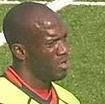
Age: 31